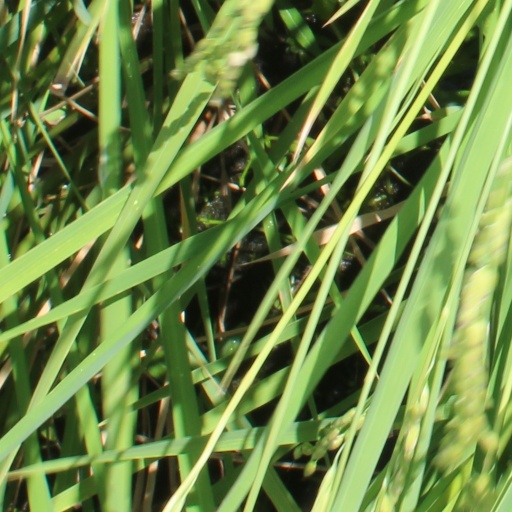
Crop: rice